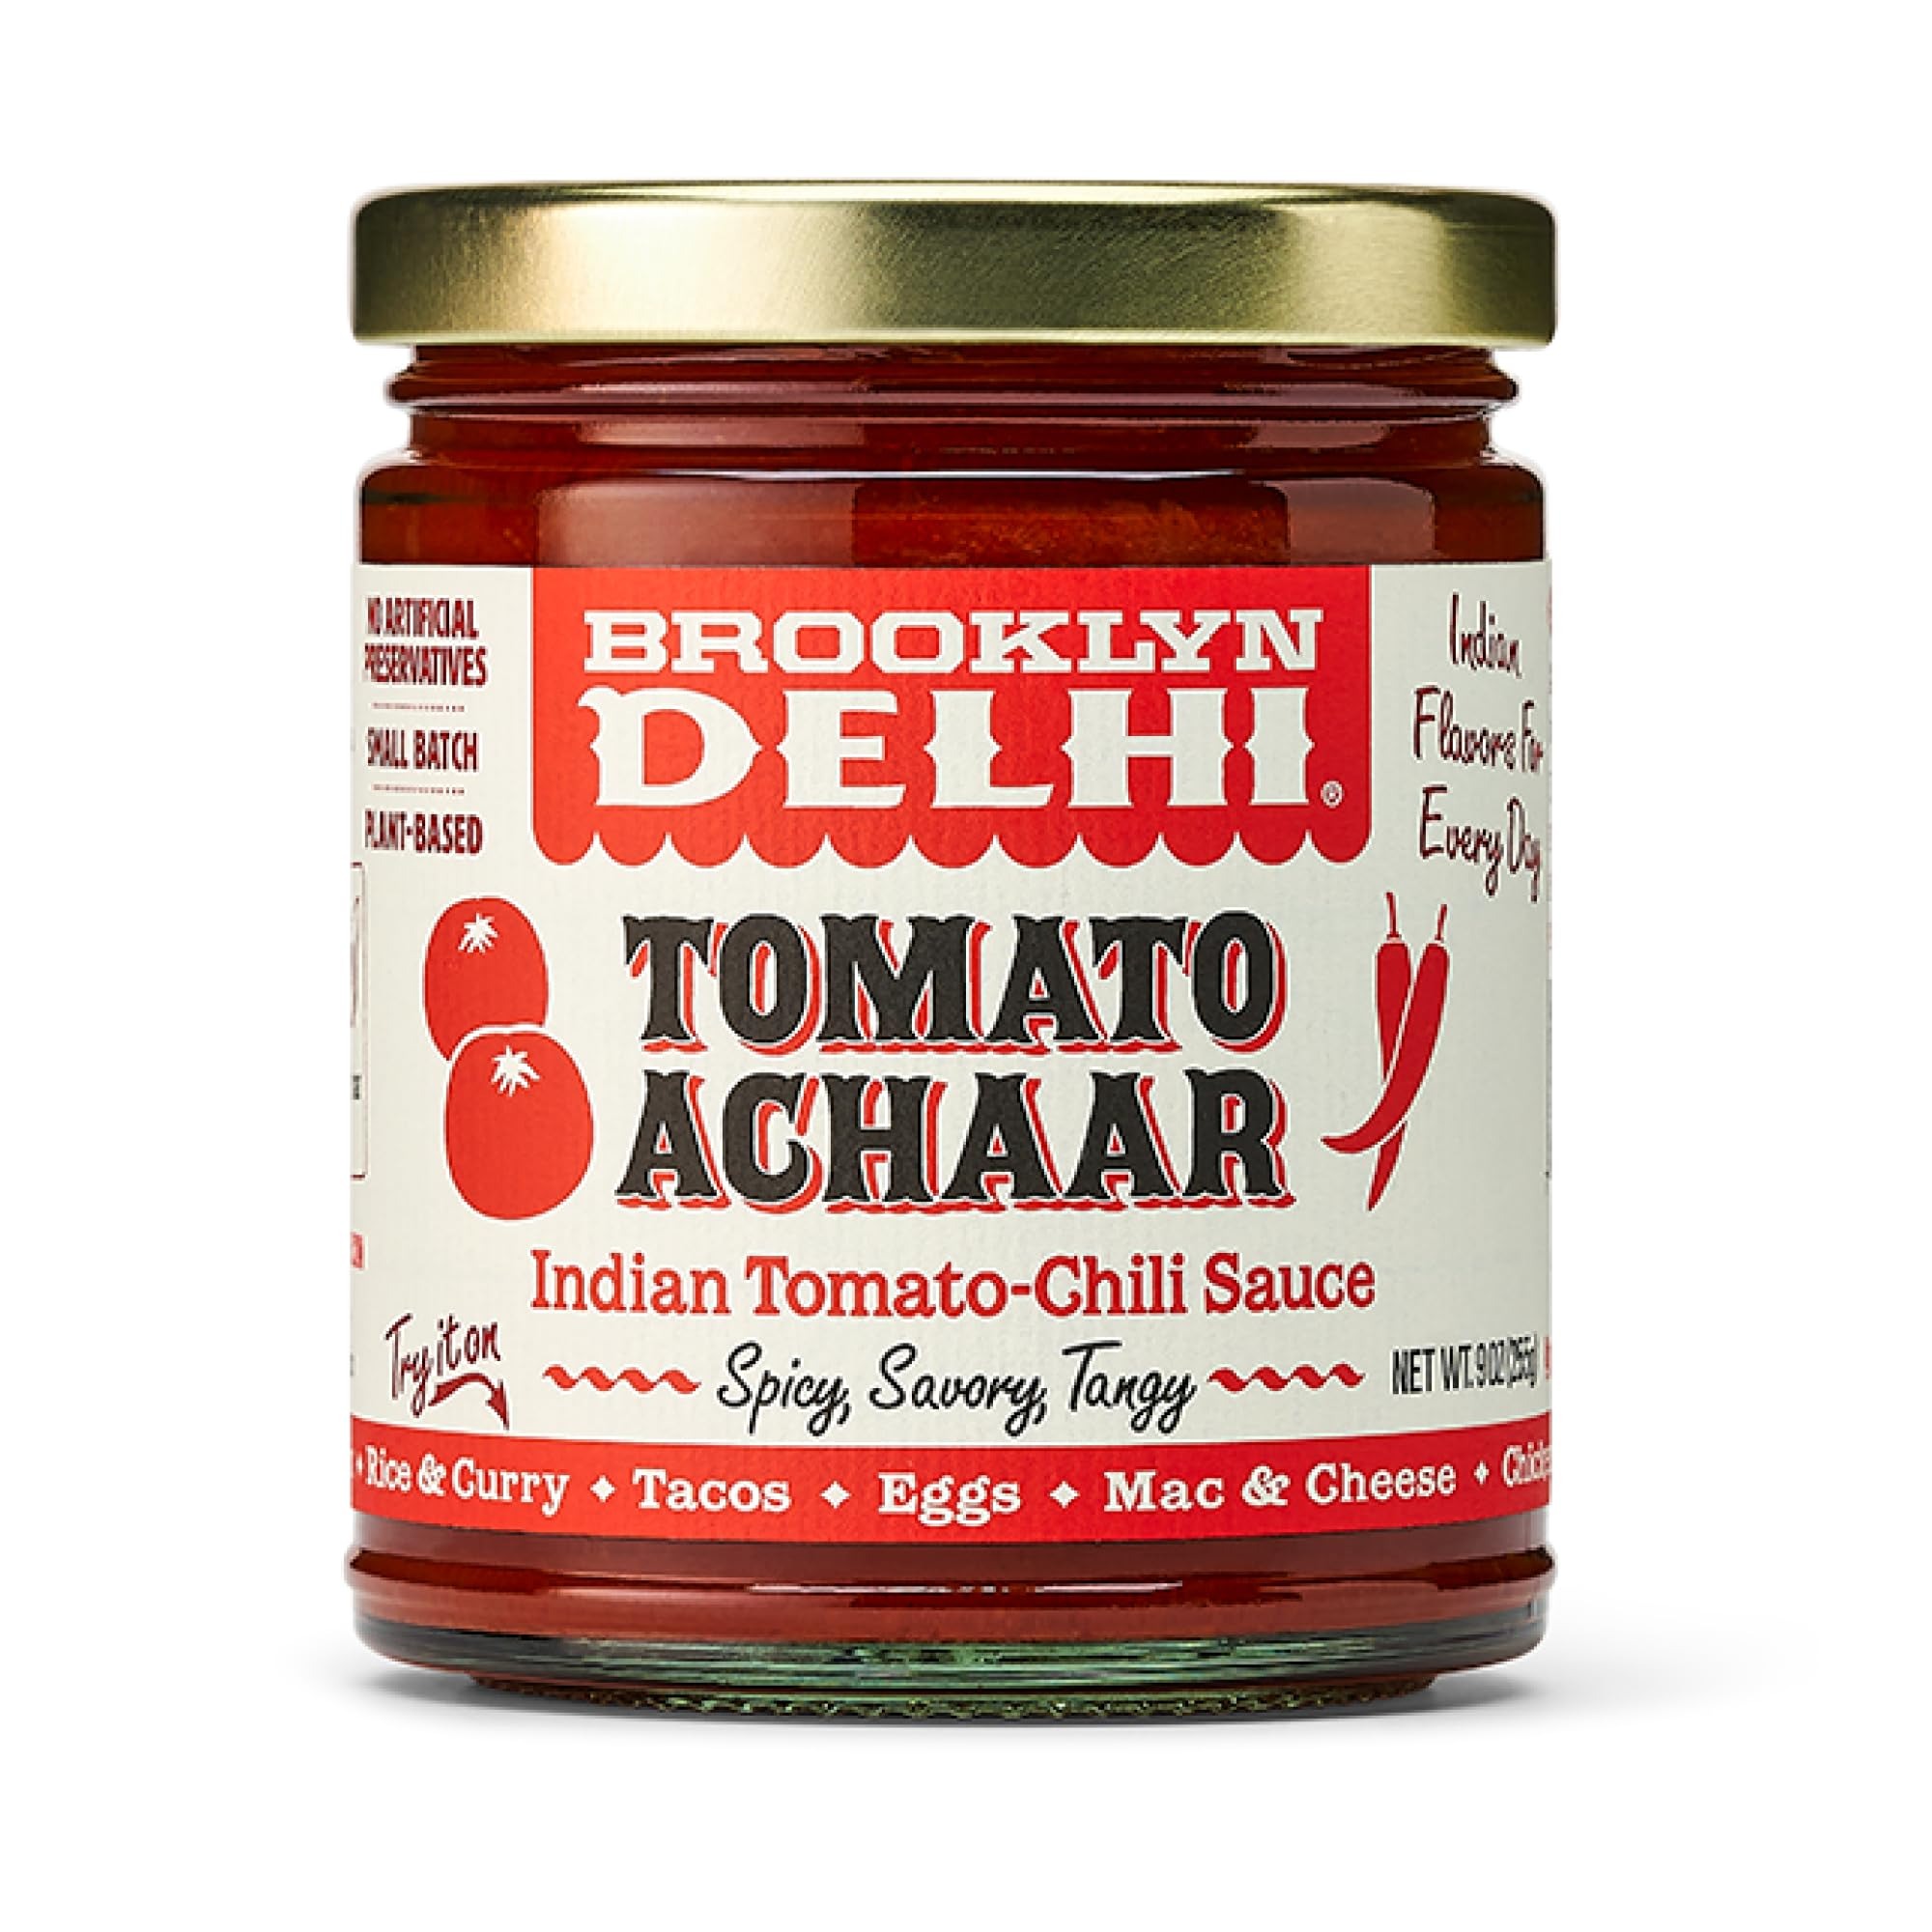
Item Name: Brooklyn Delhi Tomato Achaar - 9 Ounces - Savory, Spicy, and Tangy Flavor - Made with Locally-Grown Tomatoes, Tamarind, a mix of Indian Spices, Red Chili Powder, and Unrefined Cane Sugar - Vegan
Bullet Point 1: TOMATO ACHAAR - Our Tomato Achaar is a staple Indian condiment made with tomatoes, tamarind, a mix of Indian spices, red chili powder, unrefined cane sugar and sesame oil. It has a savory, spicy and tangy flavor that is addictive and delicious however you consume it. Adds an addictive umami kick to the foods you love, think of it as India’s equivalent to Sriracha, harissa or gochujang.
Bullet Point 2: HOW TO USE - Use it just like a hot sauce, spread or a spicy tomato paste in recipes. Add it to any of our Simmer Sauces for a bit more heat or to dishes you already love - top your avocado toast or eggs, mix with mayo on a sandwich or Greek yogurt for a dip.
Bullet Point 3: WHOLESOME INGREDIENTS - Our Tomato Achaar is vegan, low sugar, low sodium, and created with no artificial ingredients. Brooklyn Delhi uses no starches, gums or other stabilizers, just wholesome ingredients.
Bullet Point 4: ROOTED IN TRADITION - Our products will always maintain cultural integrity and pay homage to time-honored Indian culinary traditions as we innovate on better-for-you recipes with wholesome, plant-based ingredients. Our recipes are rooted in tradition, but not bound by it.
Bullet Point 5: OUR STORY - In a small kitchen in Brooklyn, Chitra and Ben, a cookbook author and an artist, created Brooklyn Delhi to expand the conversation around Indian food in America, bridge cultures by connecting people to real Indian flavors, and create space for a new culinary perspective. Our story is one of identity, flavor, connection, and, of course, love.
Bullet Point 6: Manufactured in a facility that processes peanuts, sesame, soy, wheat & milk.
Value: 9.0
Unit: Ounce

Price: 15.5